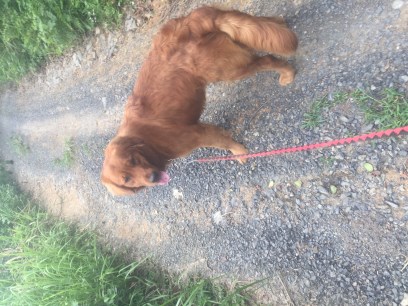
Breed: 5355-n000126-golden_retriever